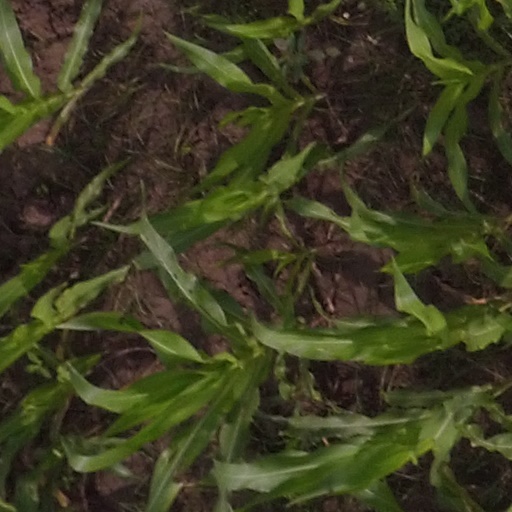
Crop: maize; corn